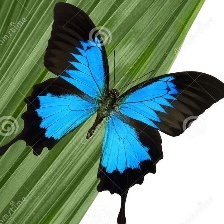
Species: ULYSES